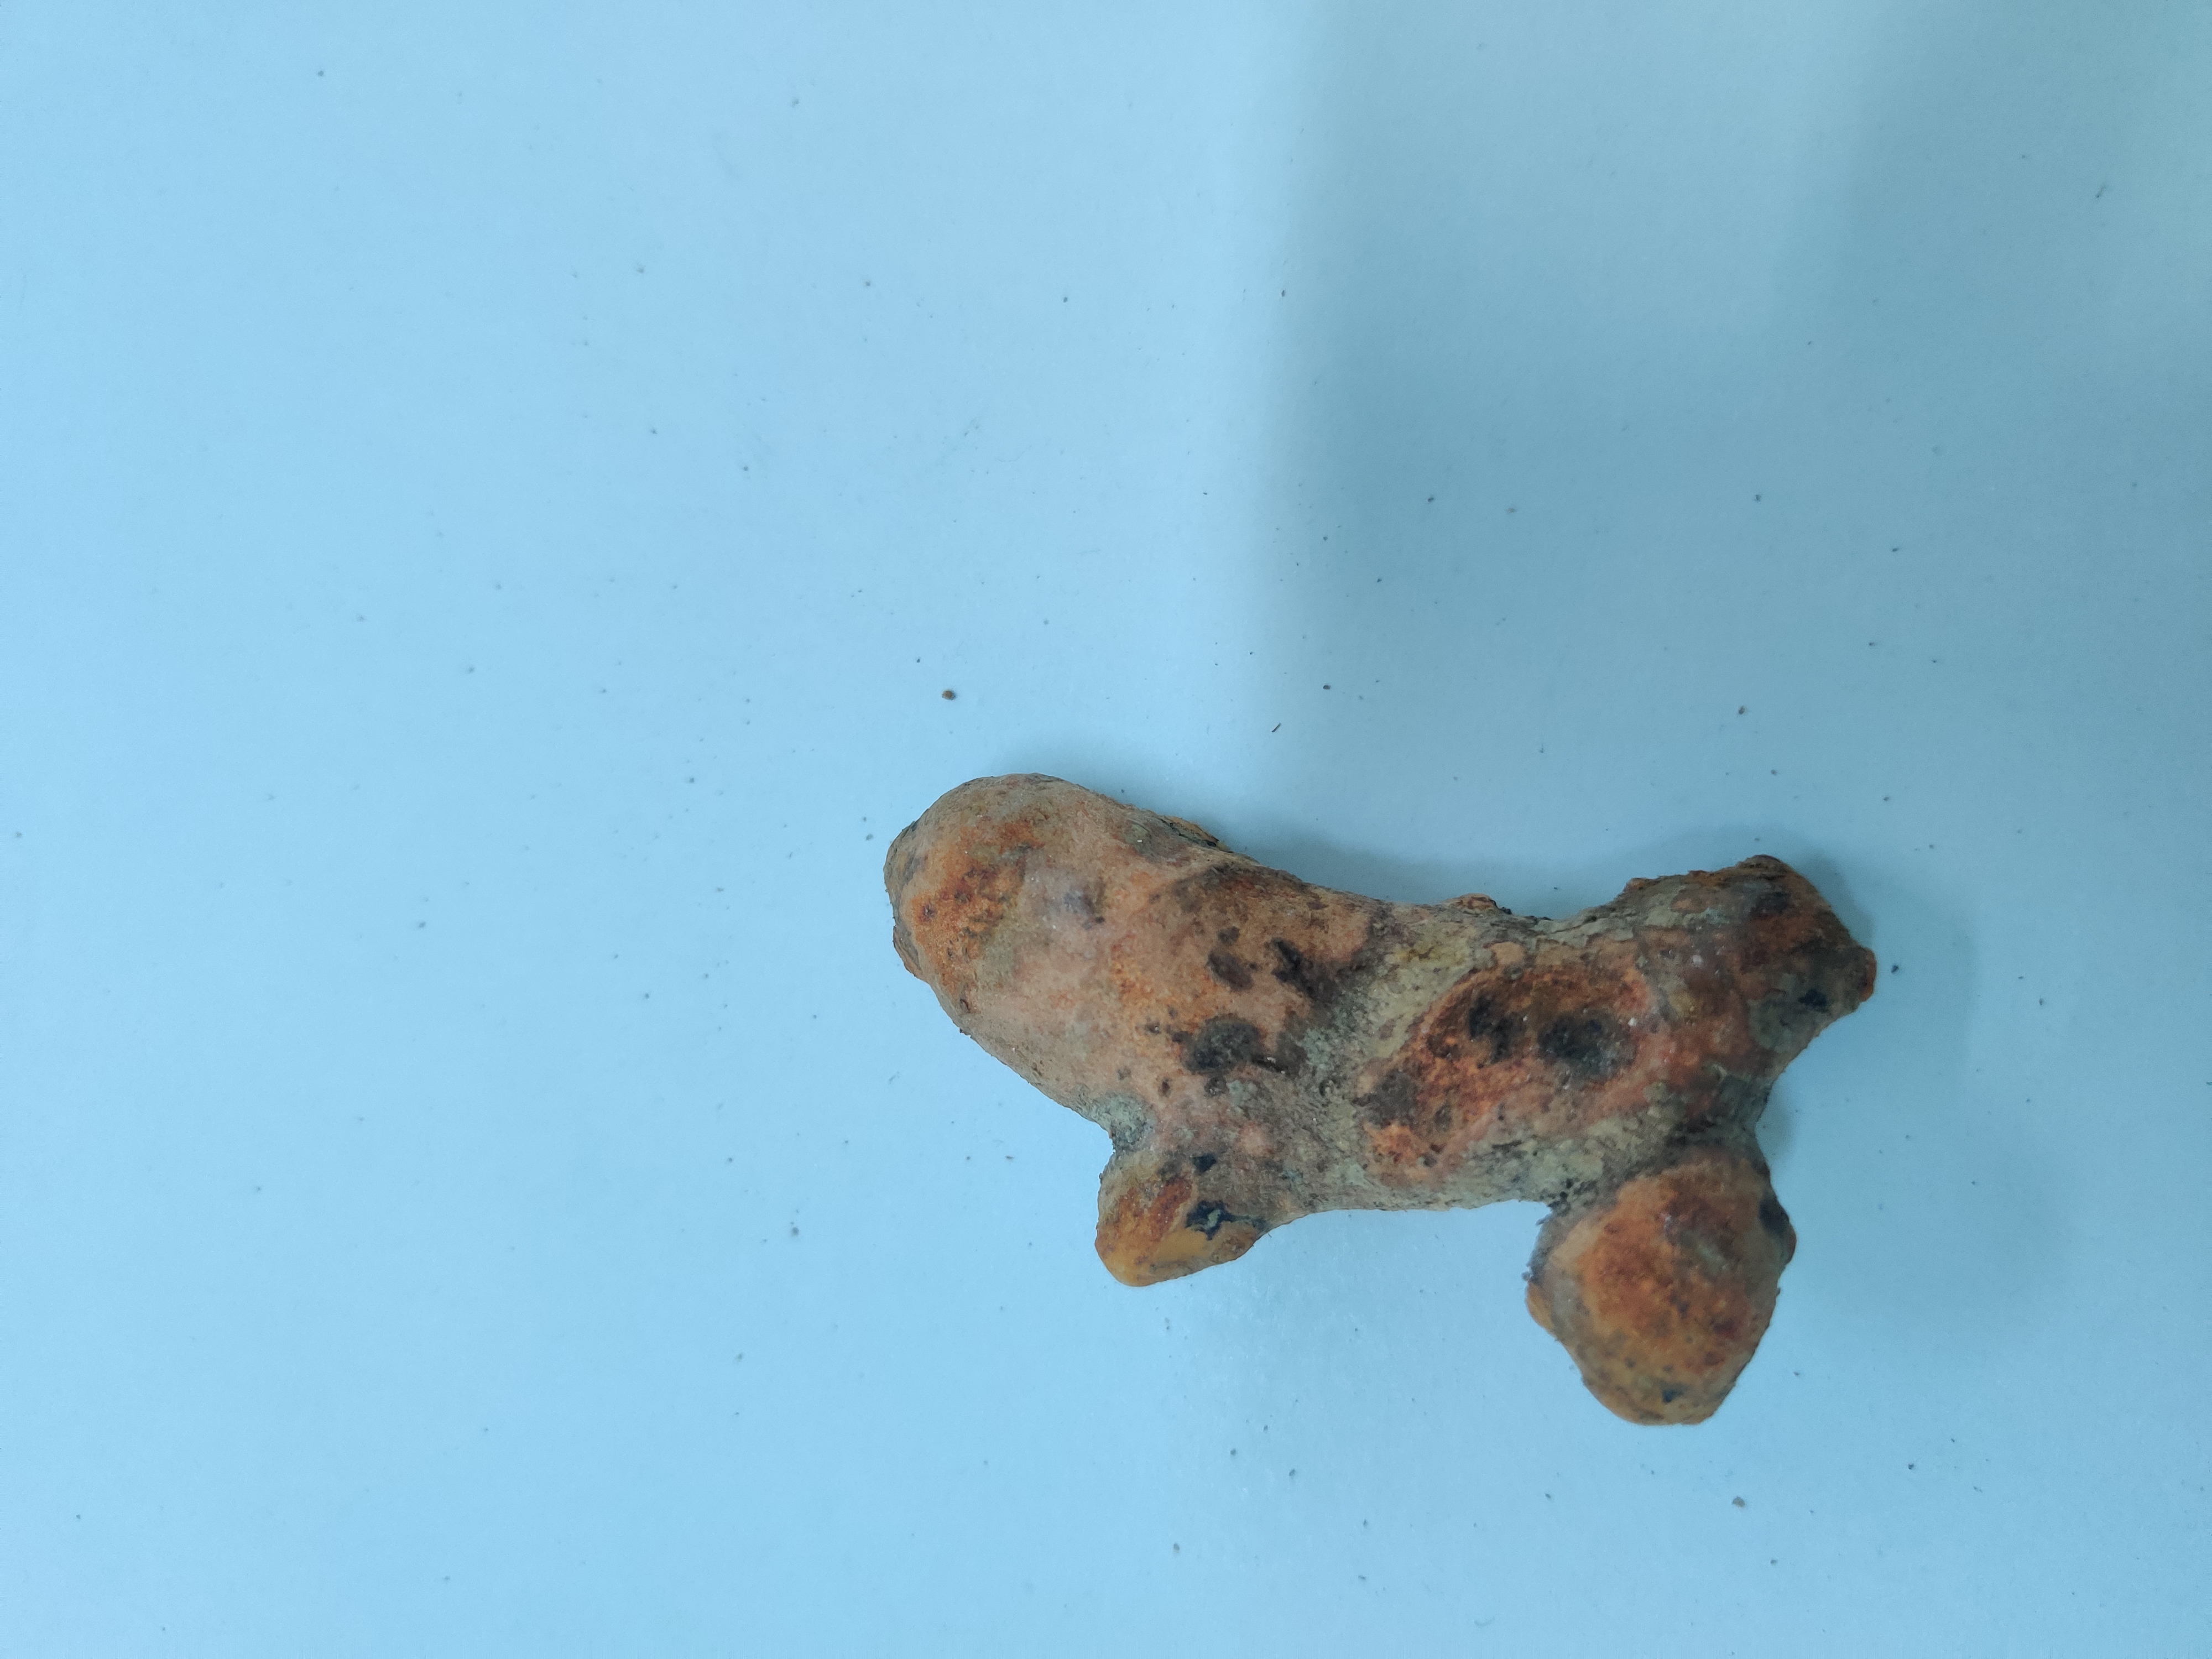
Crop: Turmeric
Condition: Severely Damaged